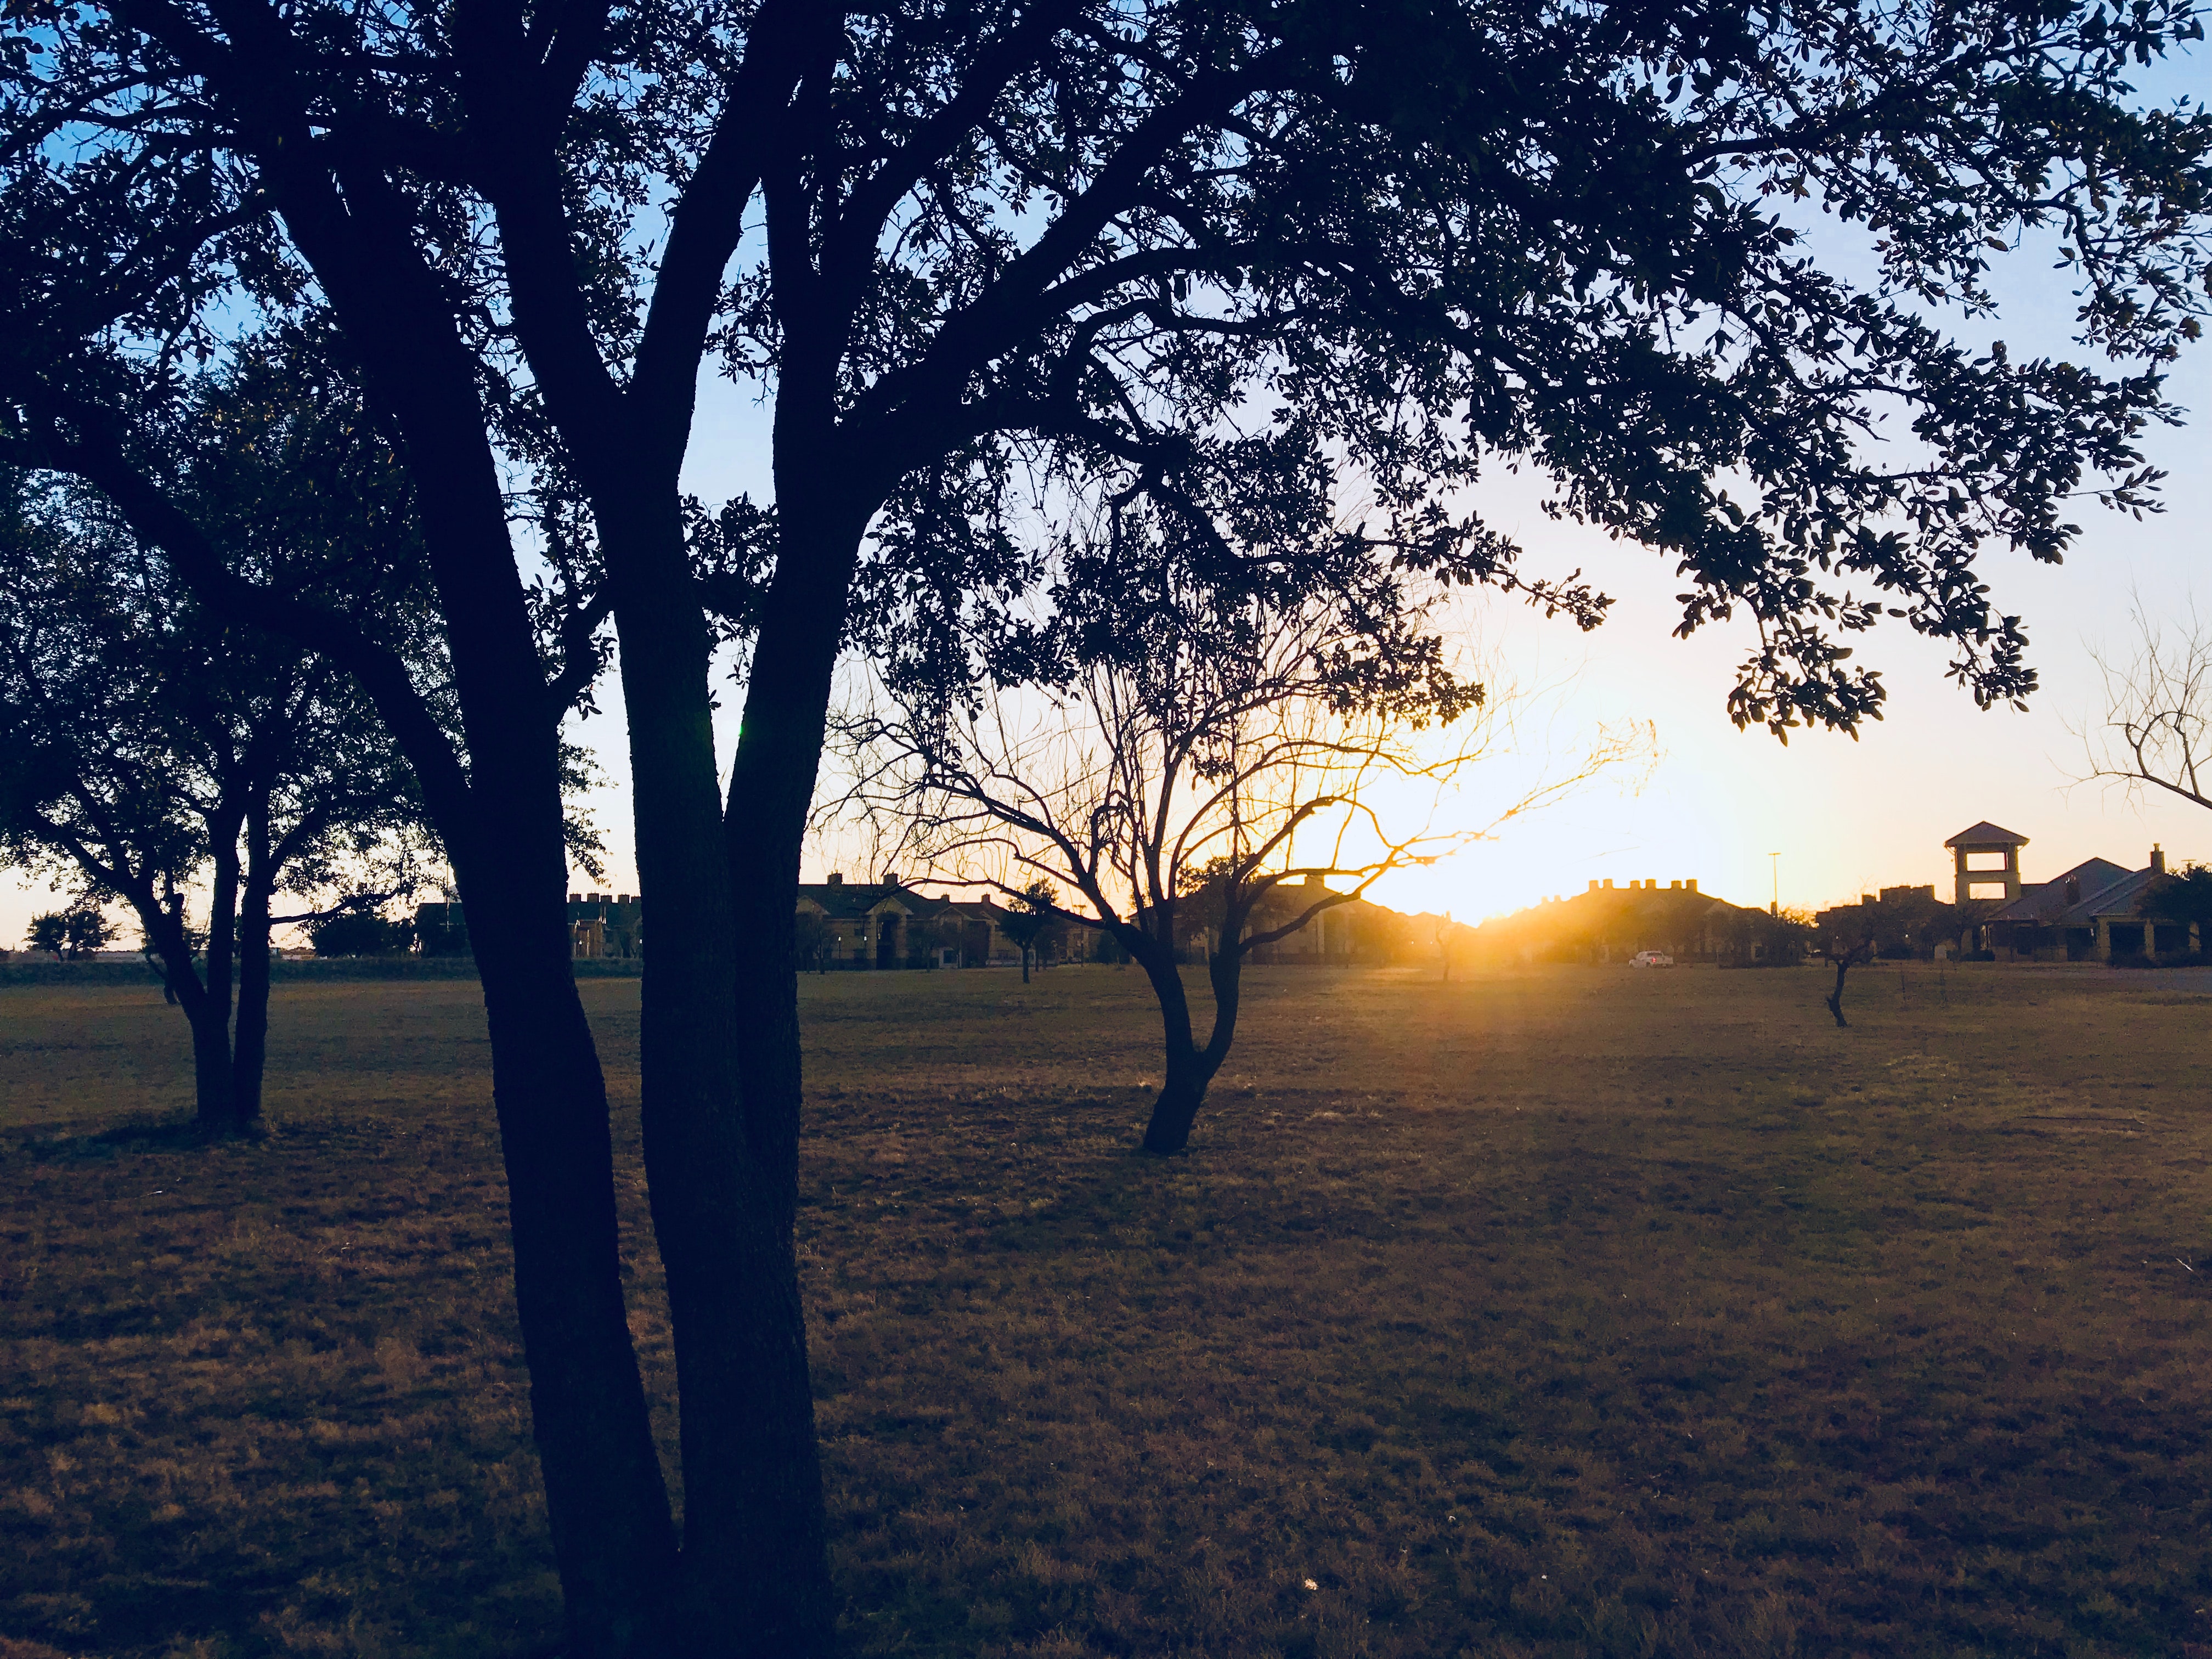
sky, tree, natural landscape, sunset, cloud, morning, branch, atmospheric phenomenon, sunlight, sunrise, horizon, natural environment, wilderness, evening, woody plant, sun, atmosphere, mountain, leaf, winter, plant, landscape, dusk, Tints and shades, astronomical object, meteorological phenomenon, shadow, world, night, house, backlighting, metal